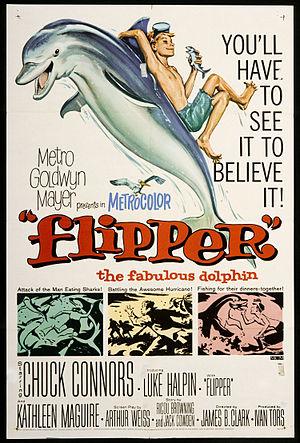
Flipper est un film américain réalisé par James B. Clark, sorti en 1963.